Belmar, New Jersey

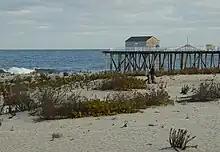
Belmar Fishing Club Pier 2015

The Jersey Shore Basketball League, a competitive summer basketball league, takes place at St. Rose High School every summer.